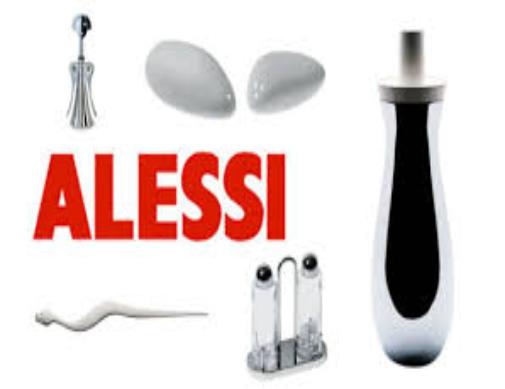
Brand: alessi
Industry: Necessities